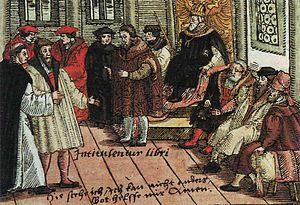
Les Diètes d'Empire à Worms sont des assemblées générales des États du Saint-Empire romain qui se sont tenues à plusieurs reprises à la ville libre de Worms, bordée par le Rhin Supérieur en Germanie. Un rôle important est joué surtout par la Diète de 1495, qui a tenté d'amorcer une réforme fondamentale de l'ordre constitutionnel d'Empire, et par la Diète de 1521 au cours de laquelle Martin Luther s'est présenté.